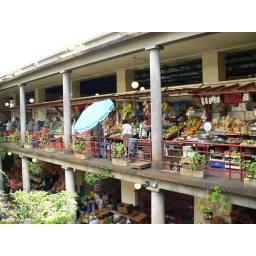
The vegetables and fruit market in Funchal